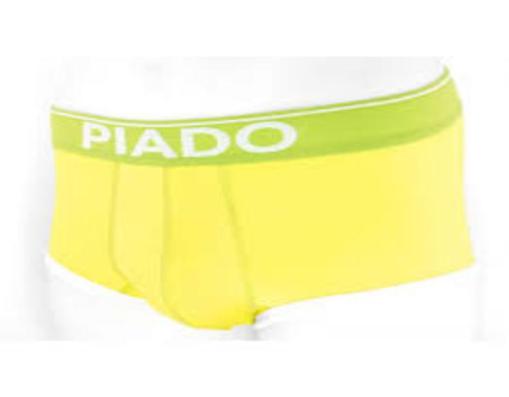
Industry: Clothes